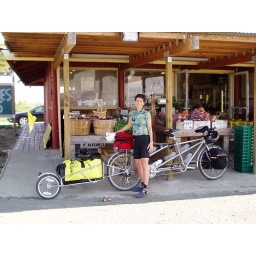
Here we are stocking up on fruit in the salad bowl of America. Peaches, Plums, Nectarines and Apricots. Yum!